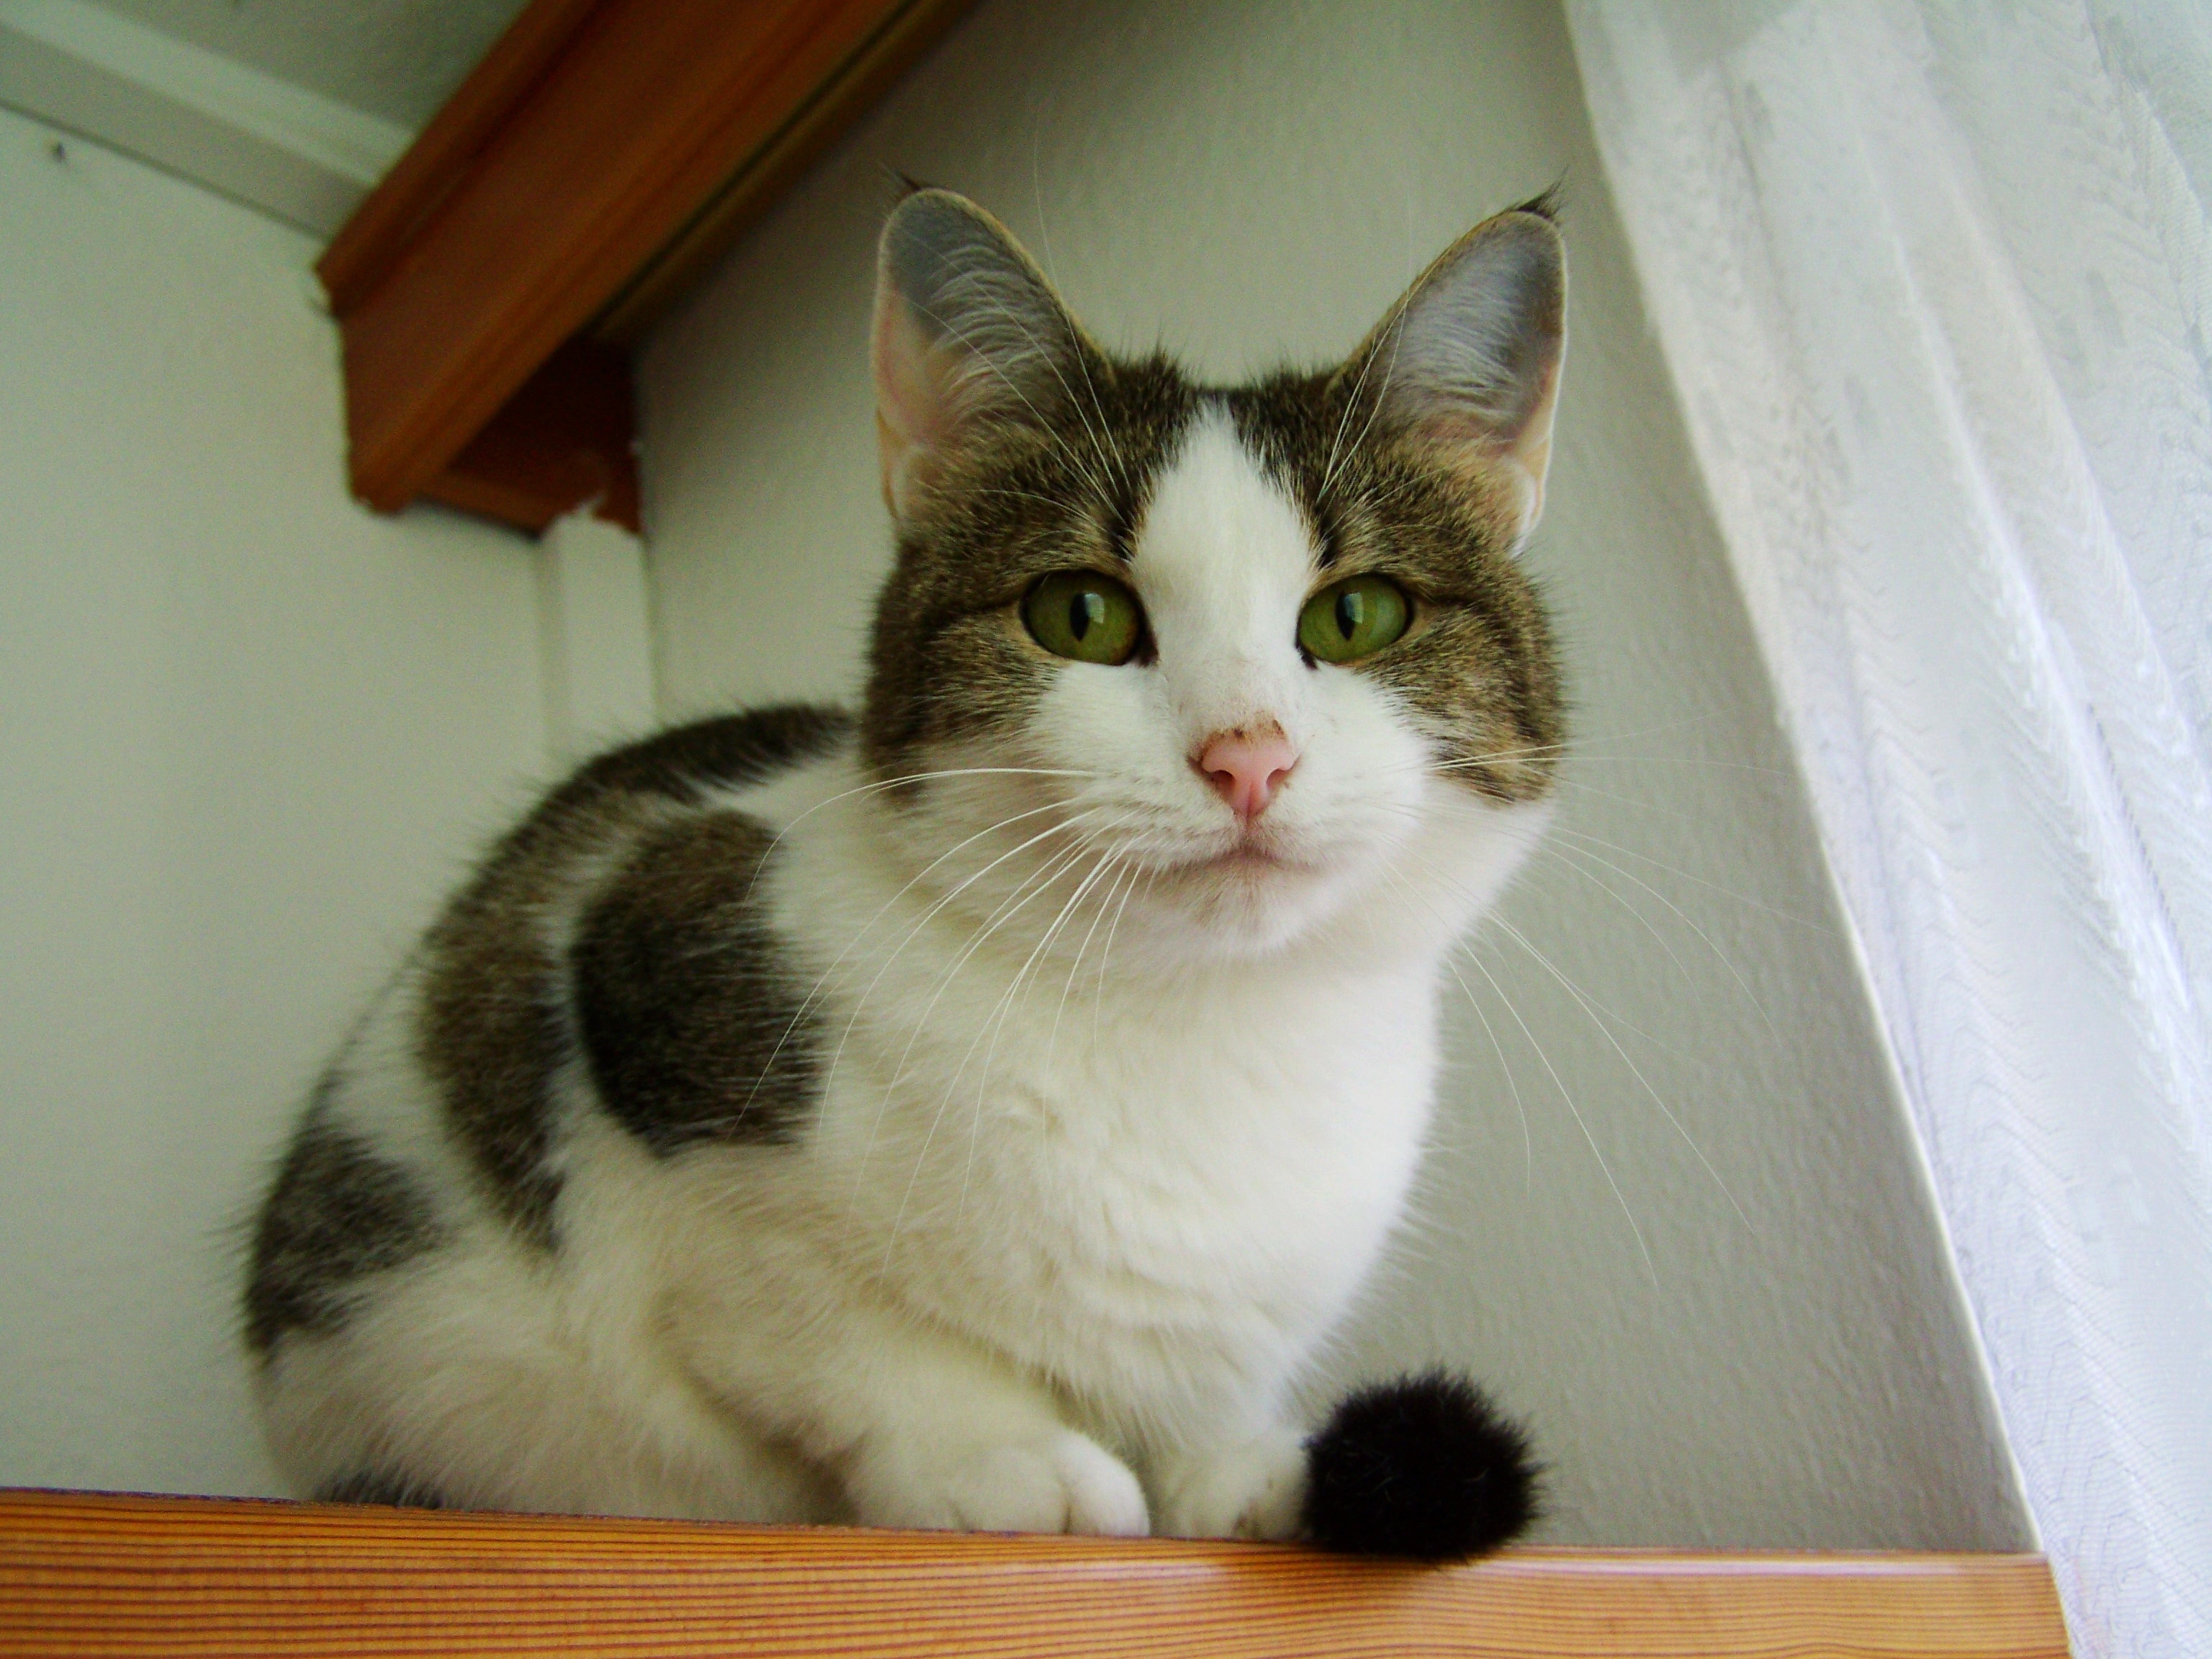
animal, cat, mammal, pets, nose, whiskers, vertebrate, european shorthair, white grey cat, small to medium sized cats, cat like mammal, domestic short haired cat, american shorthair